UT Arlington Mavericks

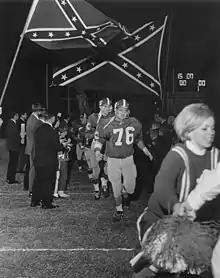
Arlington football players running under Rebel flags, unknown date

UTA was a founding member of the Southland Conference in 1963 and participated in the league until the end of the 2011–12 athletic year. They joined the Western Athletic Conference for one year before they moved to the Sun Belt Conference. They left the Sun Belt and rejoined the WAC on July 1, 2022.